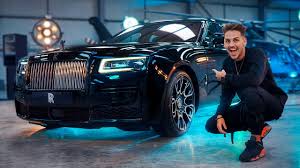
Label: noambulance